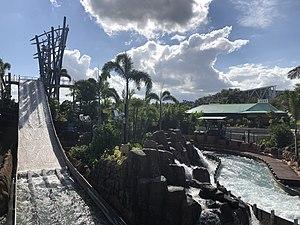
Attractiepark Rotterdam ouvert au public le 1ᵉʳ mars